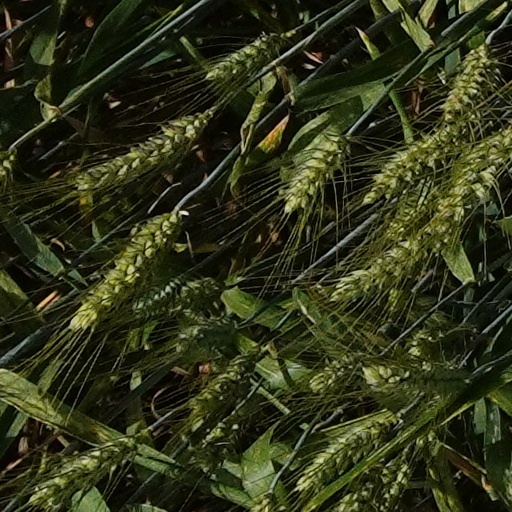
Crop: wheat